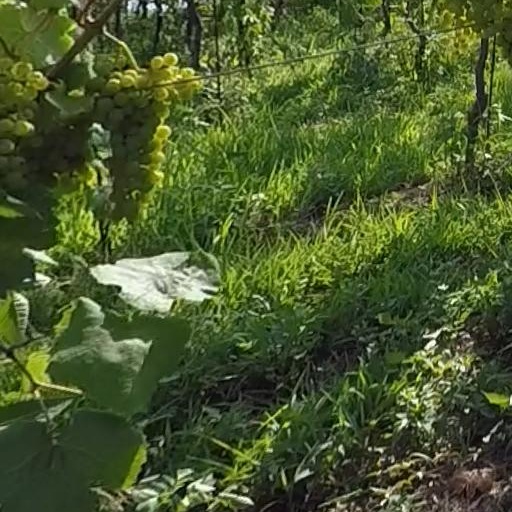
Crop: grape